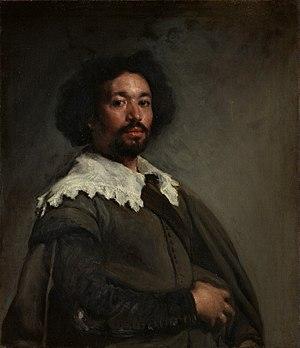
Le Metropolitan Museum of Art de New York est l'un des plus grands musées d'art au monde. Ouvert au public depuis le 20 février 1872, il est situé dans l'arrondissement de Manhattan, du côté de Central Park sur la Cinquième Avenue et à la hauteur de la 82ᵉ rue. Le musée comprend également un autre bâtiment, The Cloisters, à l'extrémité nord de l'île, dans Fort Tryon Park. Cette annexe présente des œuvres d'art médiéval et des reconstitutions de cloîtres européens. Les collections du Met comptent plus de deux millions d'œuvres d'art provenant du monde entier et représentant une gamme d'objets très divers. Les premières pièces furent apportées par les fondateurs puis des dons et des legs de grands collectionneurs ainsi que les diverses politiques d'acquisition menées par les directeurs successifs. Les visiteurs peuvent ainsi admirer des trésors de l'Antiquité, tels que ceux exposés dans ses galeries grecques et chypriotes, en passant par des toiles et des sculptures de tous les grands maîtres européens, jusqu'à une large collection d'art américain.
Le terme mulâtre est un terme vieilli qui désigne les personnes métisses nées d’un parent noir et d’un parent blanc, ou bien encore de deux mulâtres.